Dragon Lady

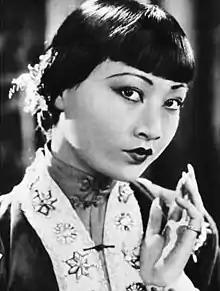
Actress Anna May Wong

Since the 1930s, when "Dragon Lady" became fixed in the English language, the term has been applied countless times to powerful East, Southeast and South Asian women, such as Soong Mei-ling, also known as Madame Chiang Kai-shek, Madame Nhu of Vietnam, Devika Rani of India, and to any number of Asian or Asian American film actresses. That stereotype—as is the case with other racial caricatures—has generated a large quantity of sociological literature.